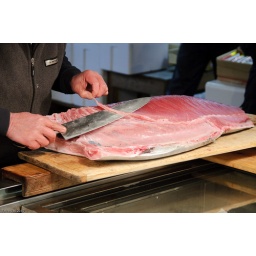
Tsukiji fish market in Tokyo.